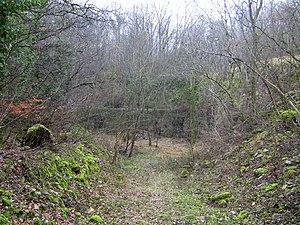
La carriète du fort de Planoise, à Besançon (Doubs, France).
Le fort de Planoise, appelé brièvement le fort Moncey, est un ensemble de fortifications militaires bisontines de type Séré de Rivières dont l'ouvrage le plus important est le fort principal situé au centre d'un véritable môle, regroupant plusieurs abris, des chemins de traverses ainsi que quatre grandes batteries annexes utilisées pour le stockage de poudre, le casernement et l'usage de mortiers. L'ensemble fortifié fut bâti à Besançon, en France, entre 1877 et 1892 dans le but de protéger le pont d'Avanne-Aveney interdisant les routes de Dijon et de Lyon, plusieurs voies ferrées capitales ainsi que pour soutenir de nombreuses batteries de la ville.